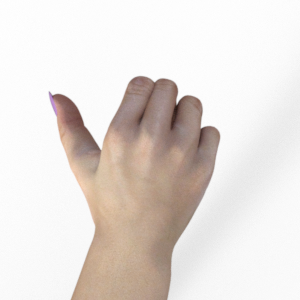
Label: rock